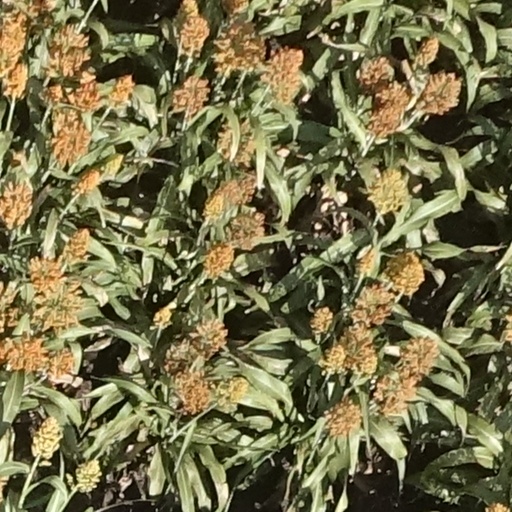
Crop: sorghum